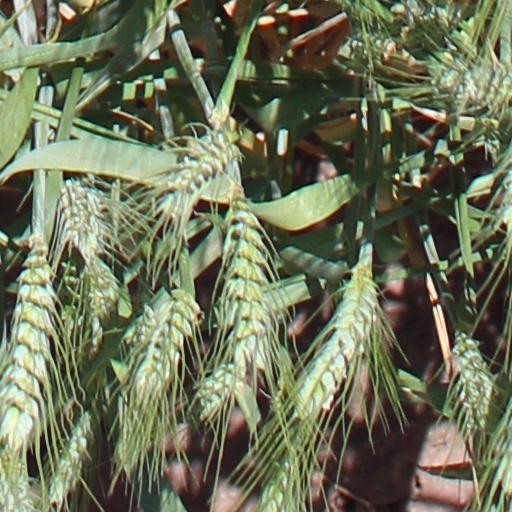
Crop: wheat